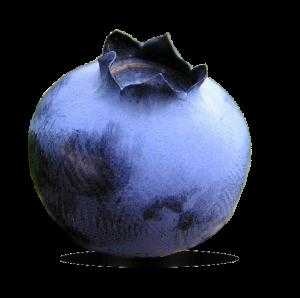
Label: Blueberry